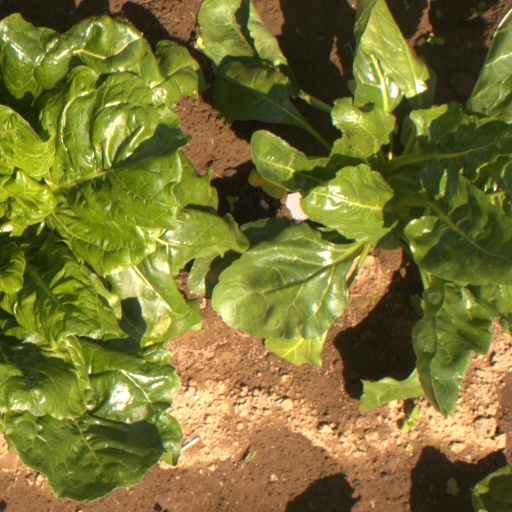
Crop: sugar beet